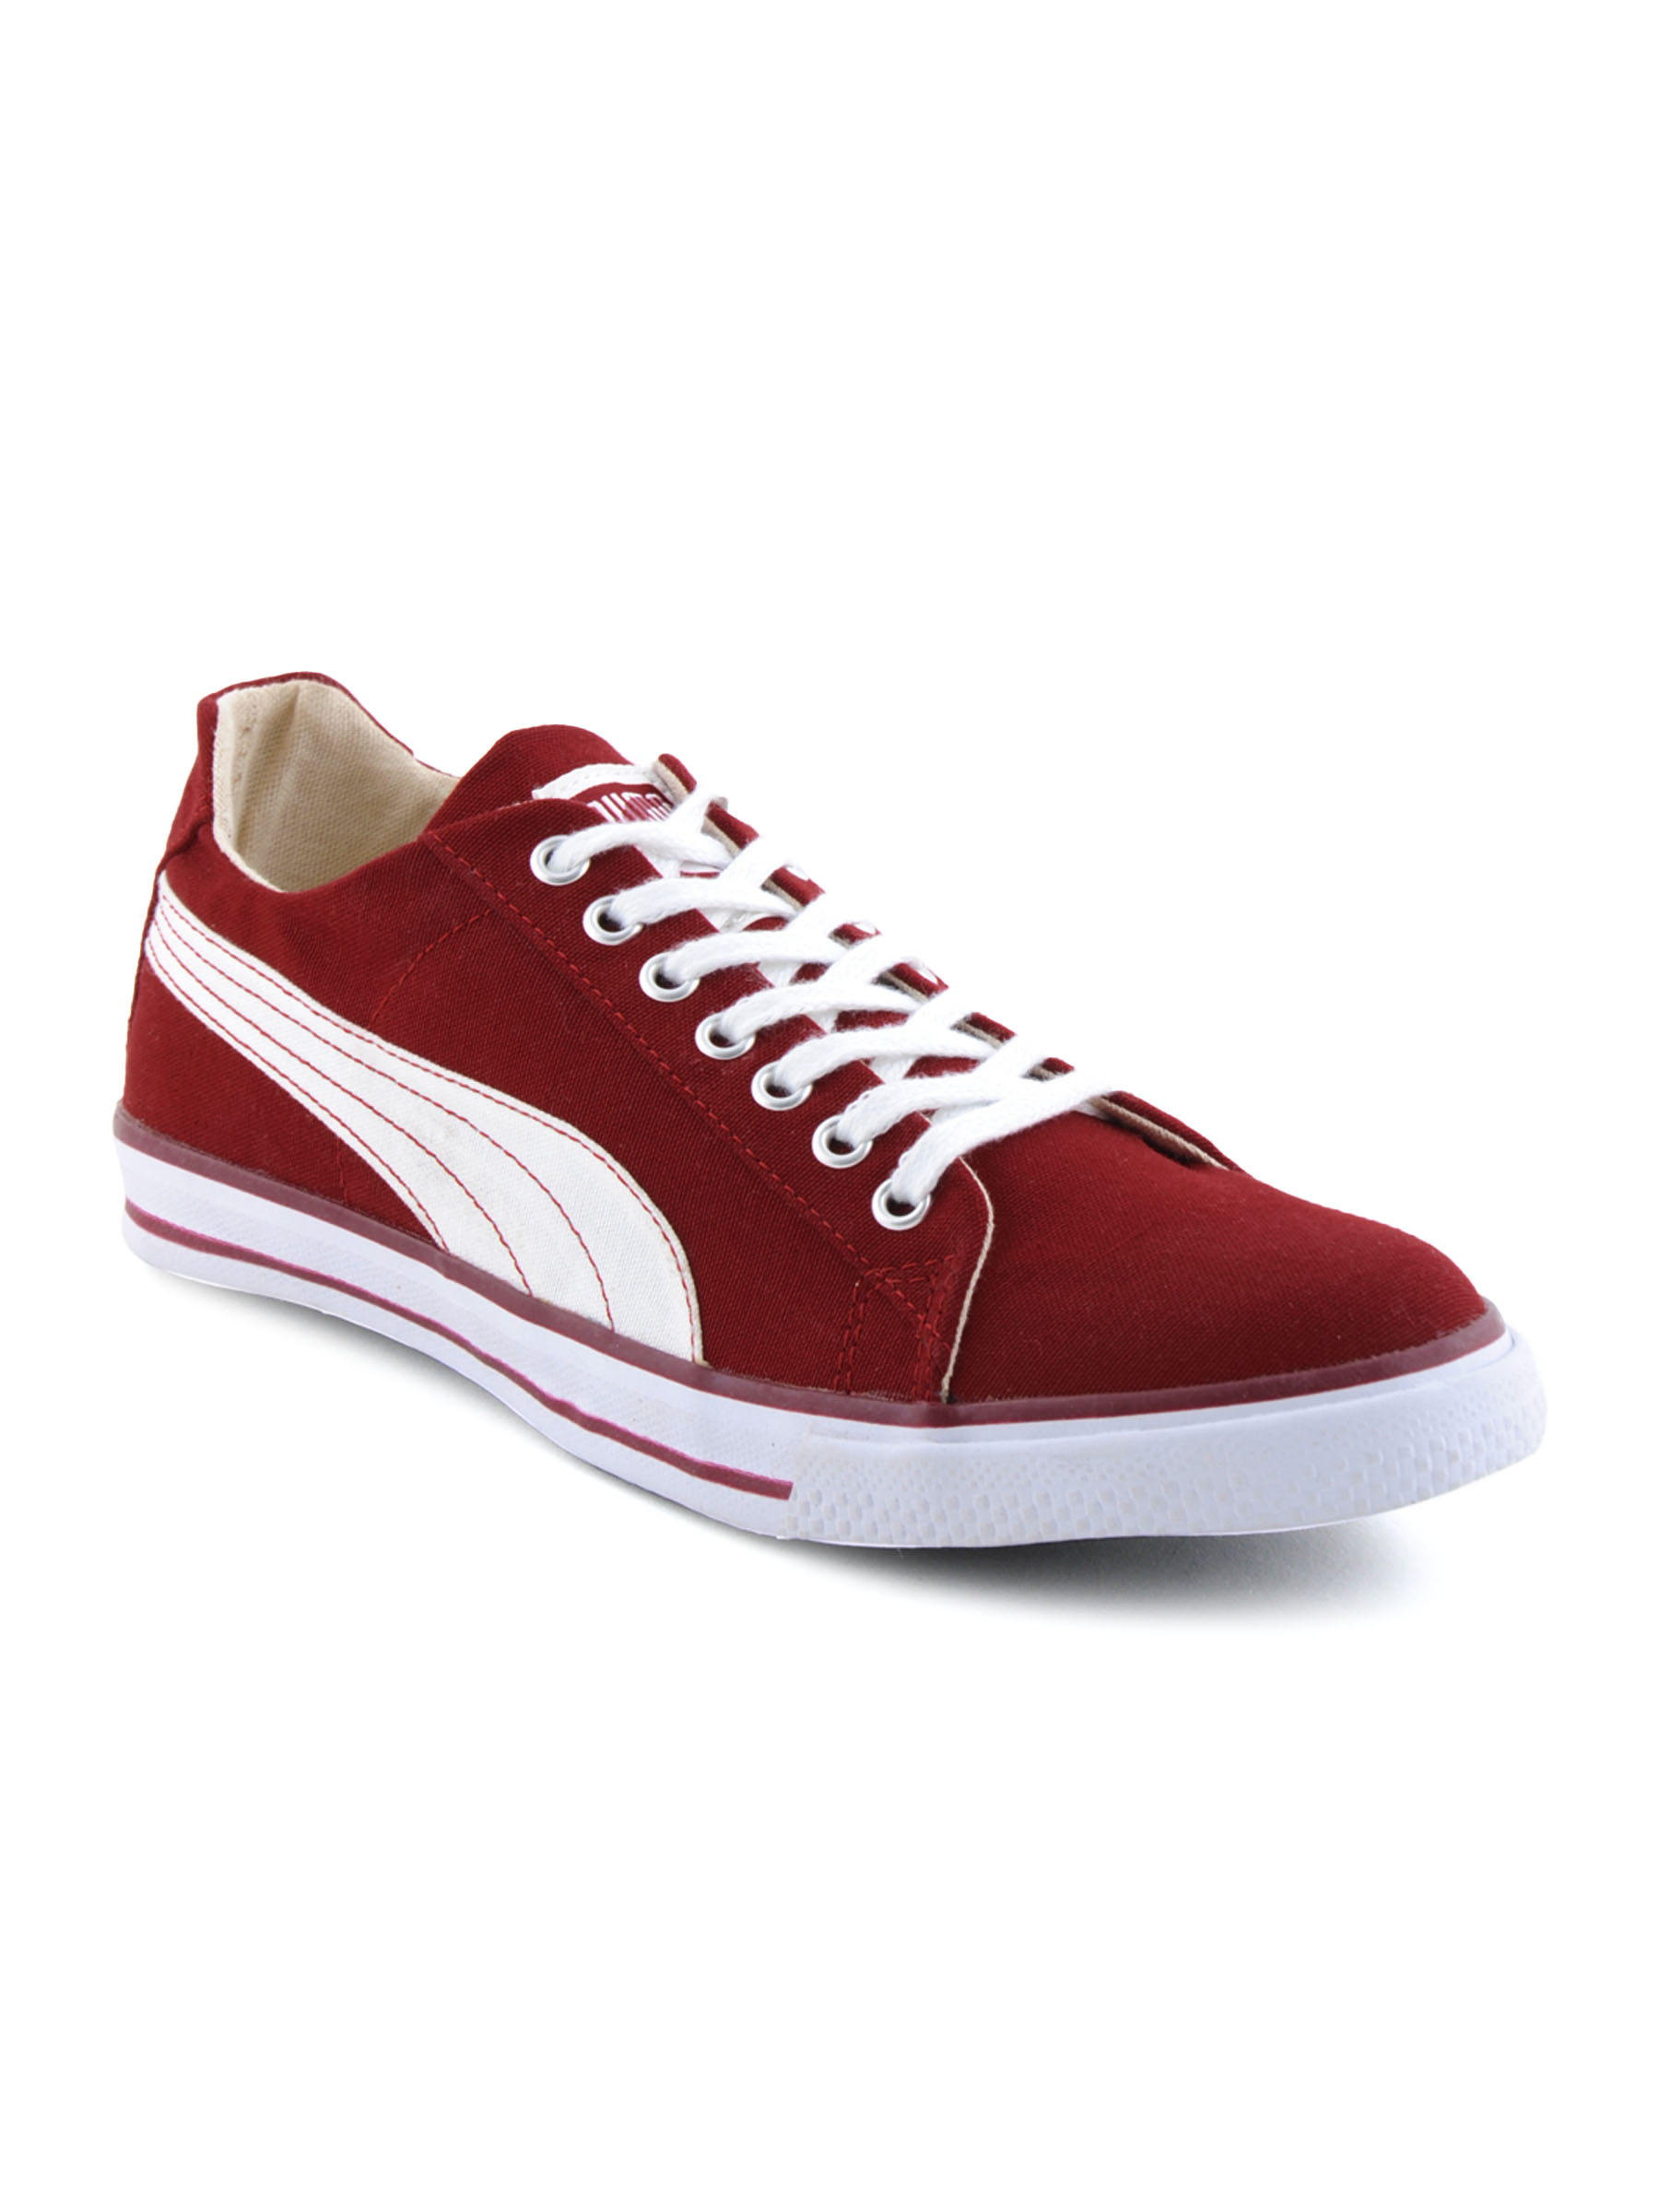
Puma Unisex Red Hip Hop Shoes
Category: Footwear / Shoes / Casual Shoes
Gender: Unisex
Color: Red
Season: Summer 2012
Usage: Casual